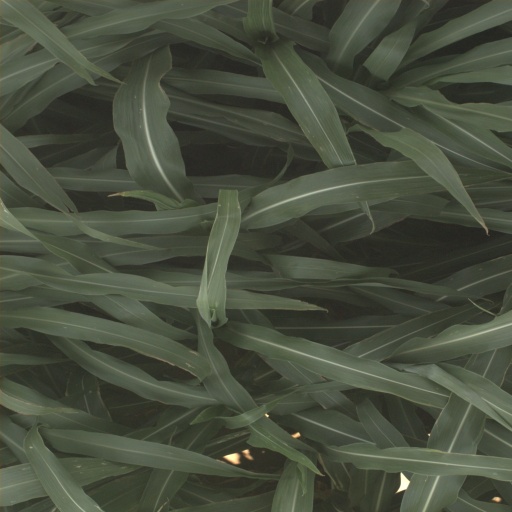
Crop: sorghum